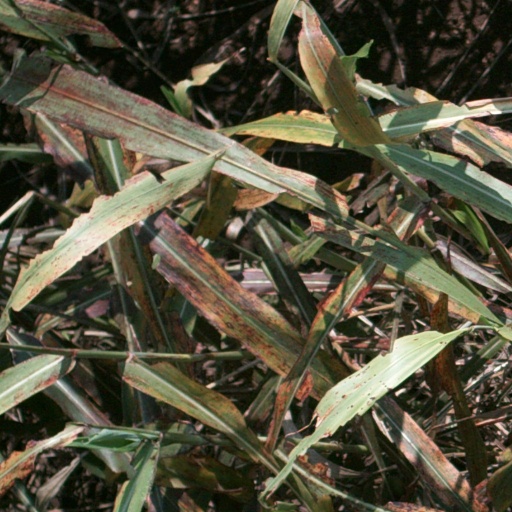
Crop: sorghum